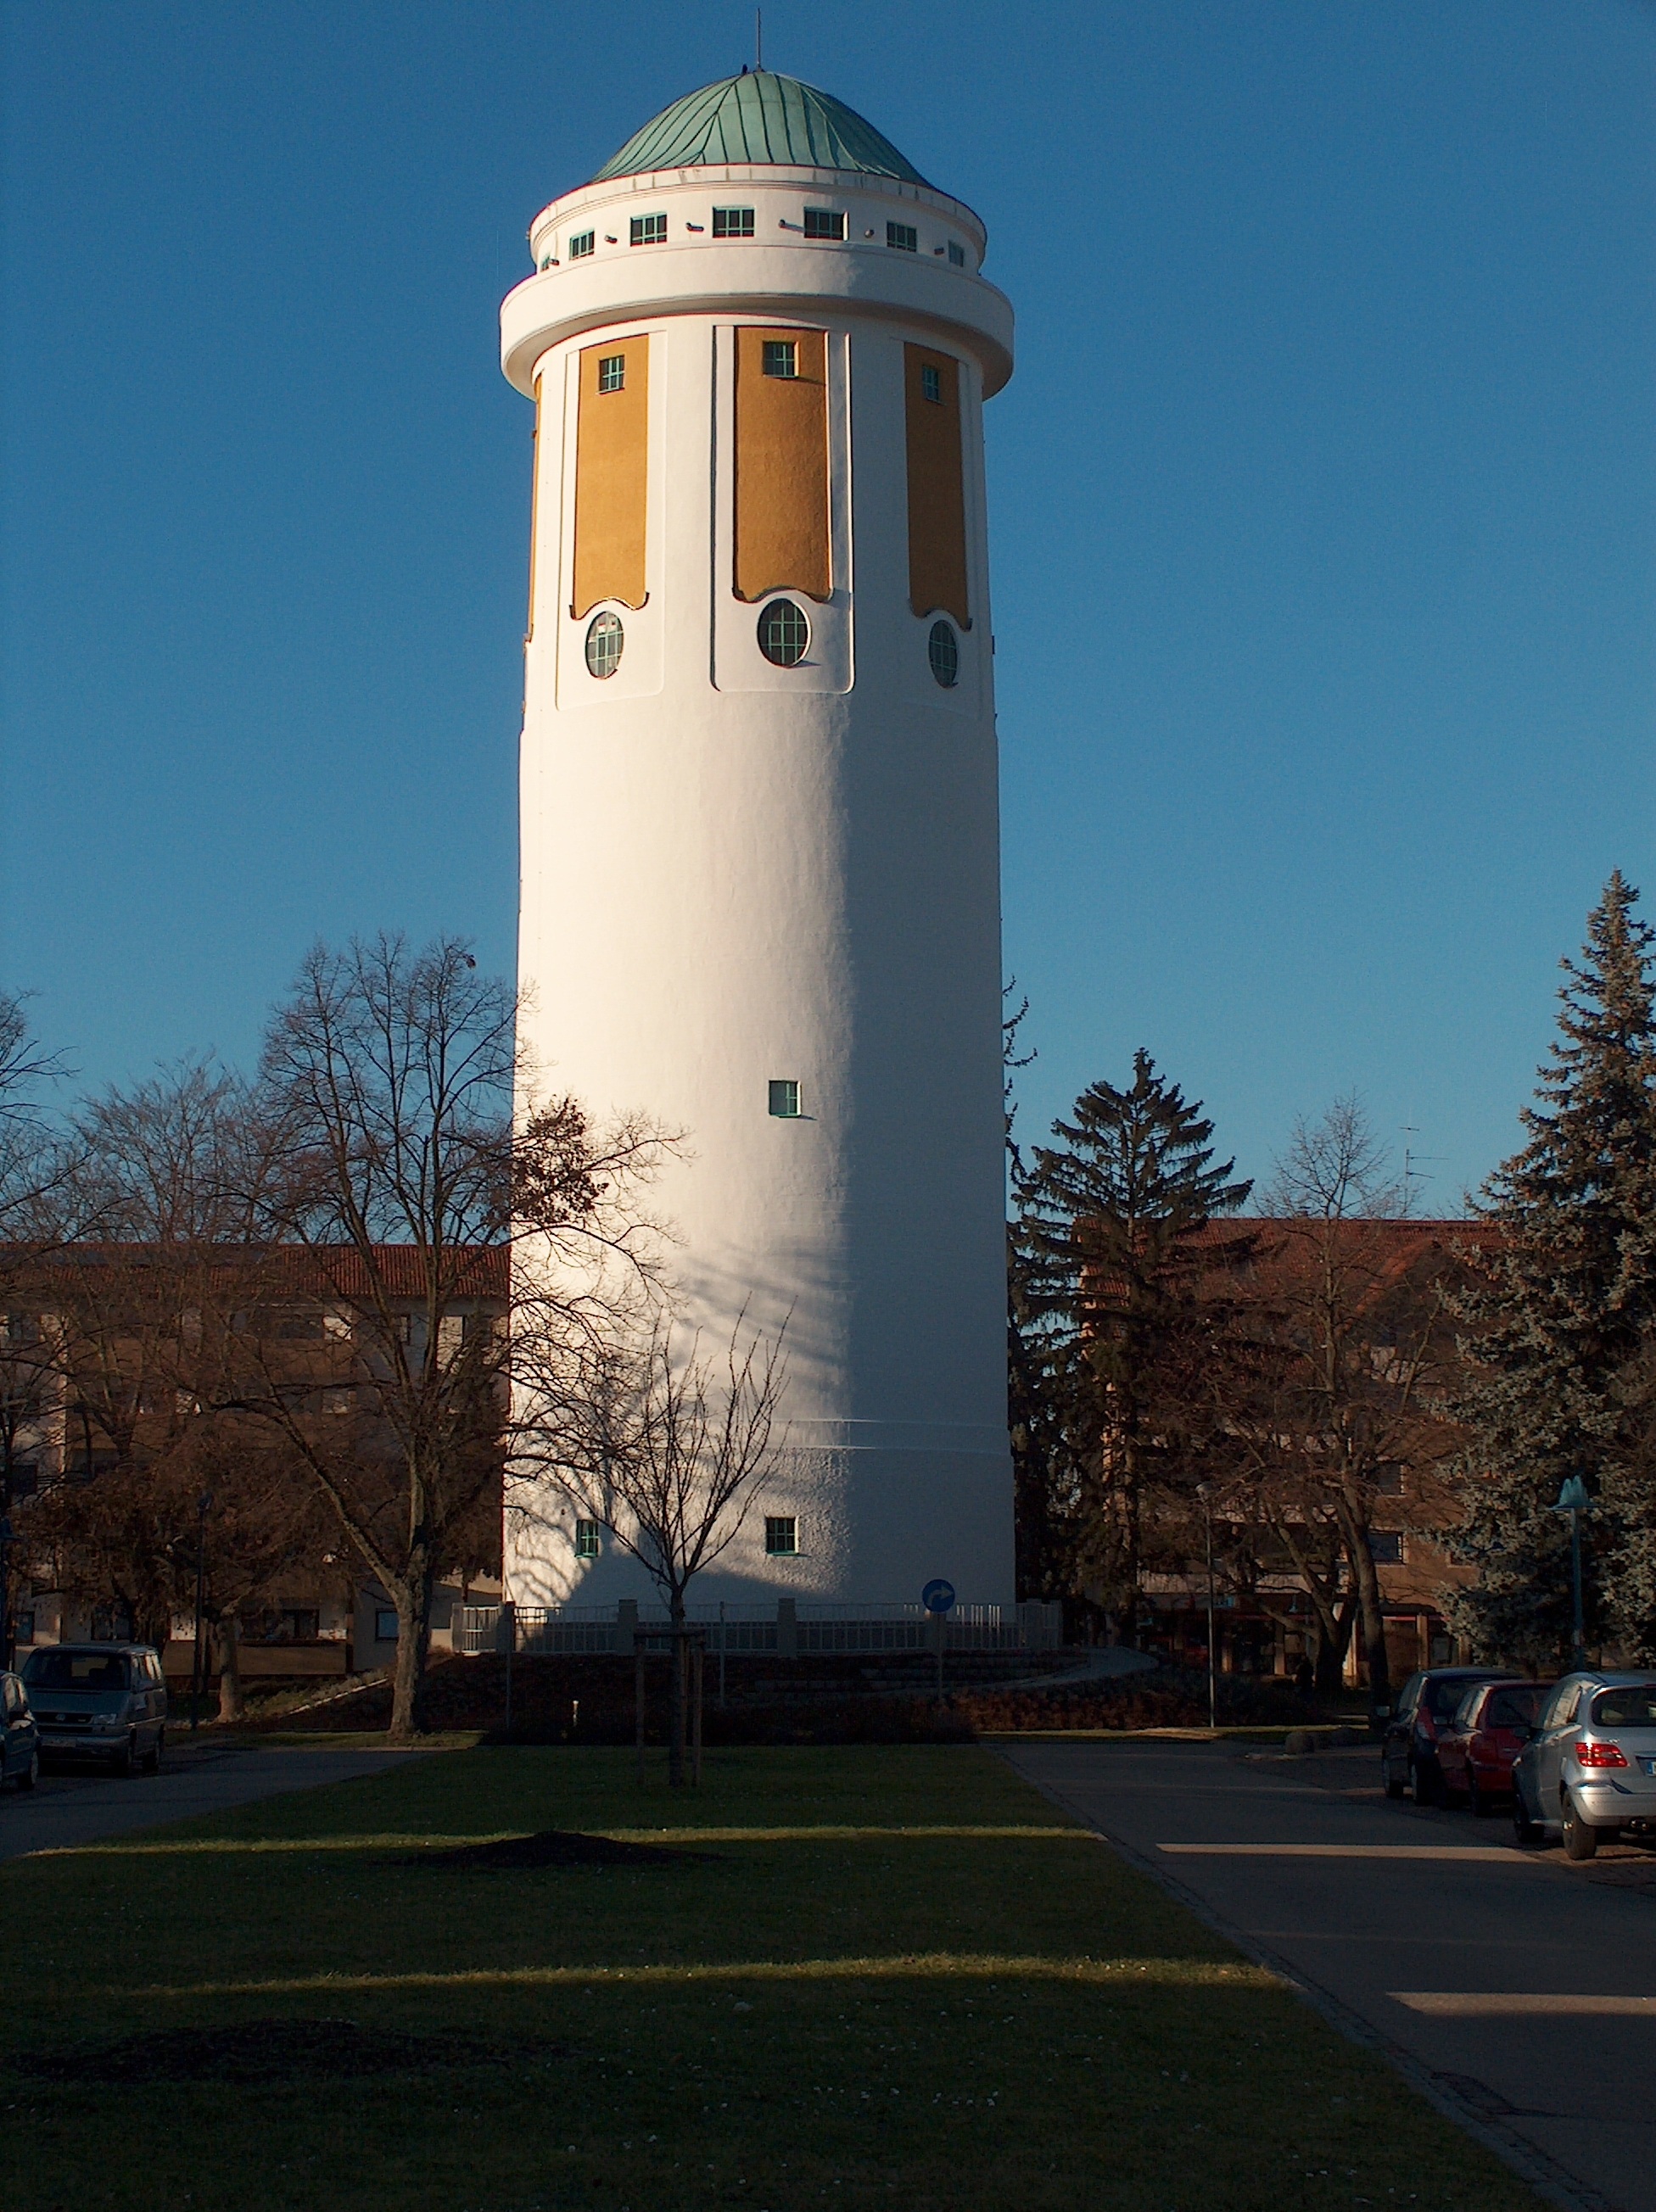
lighthouse, architecture, structure, perspective, building, city, urban, downtown, construction, tower, landmark, facade, exterior, industry, water tower, engineering, germany, development, hockenheim